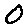
Label: 0